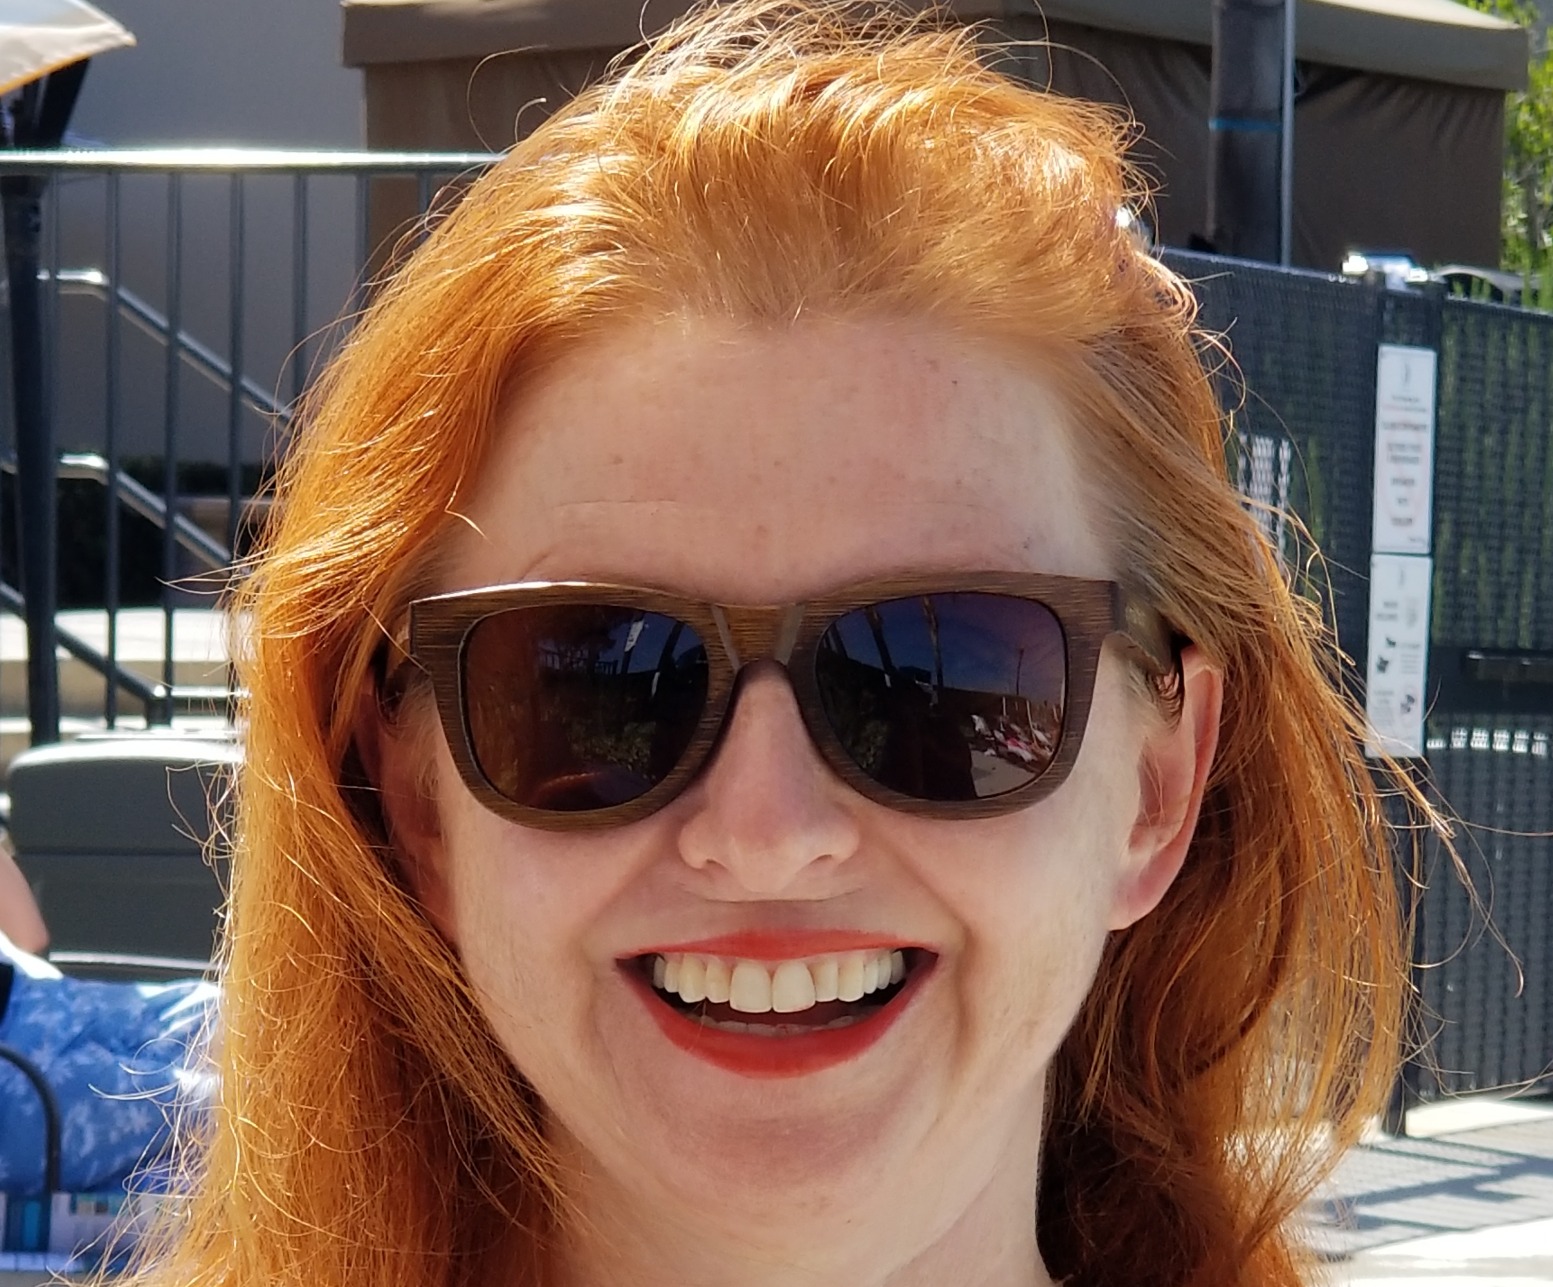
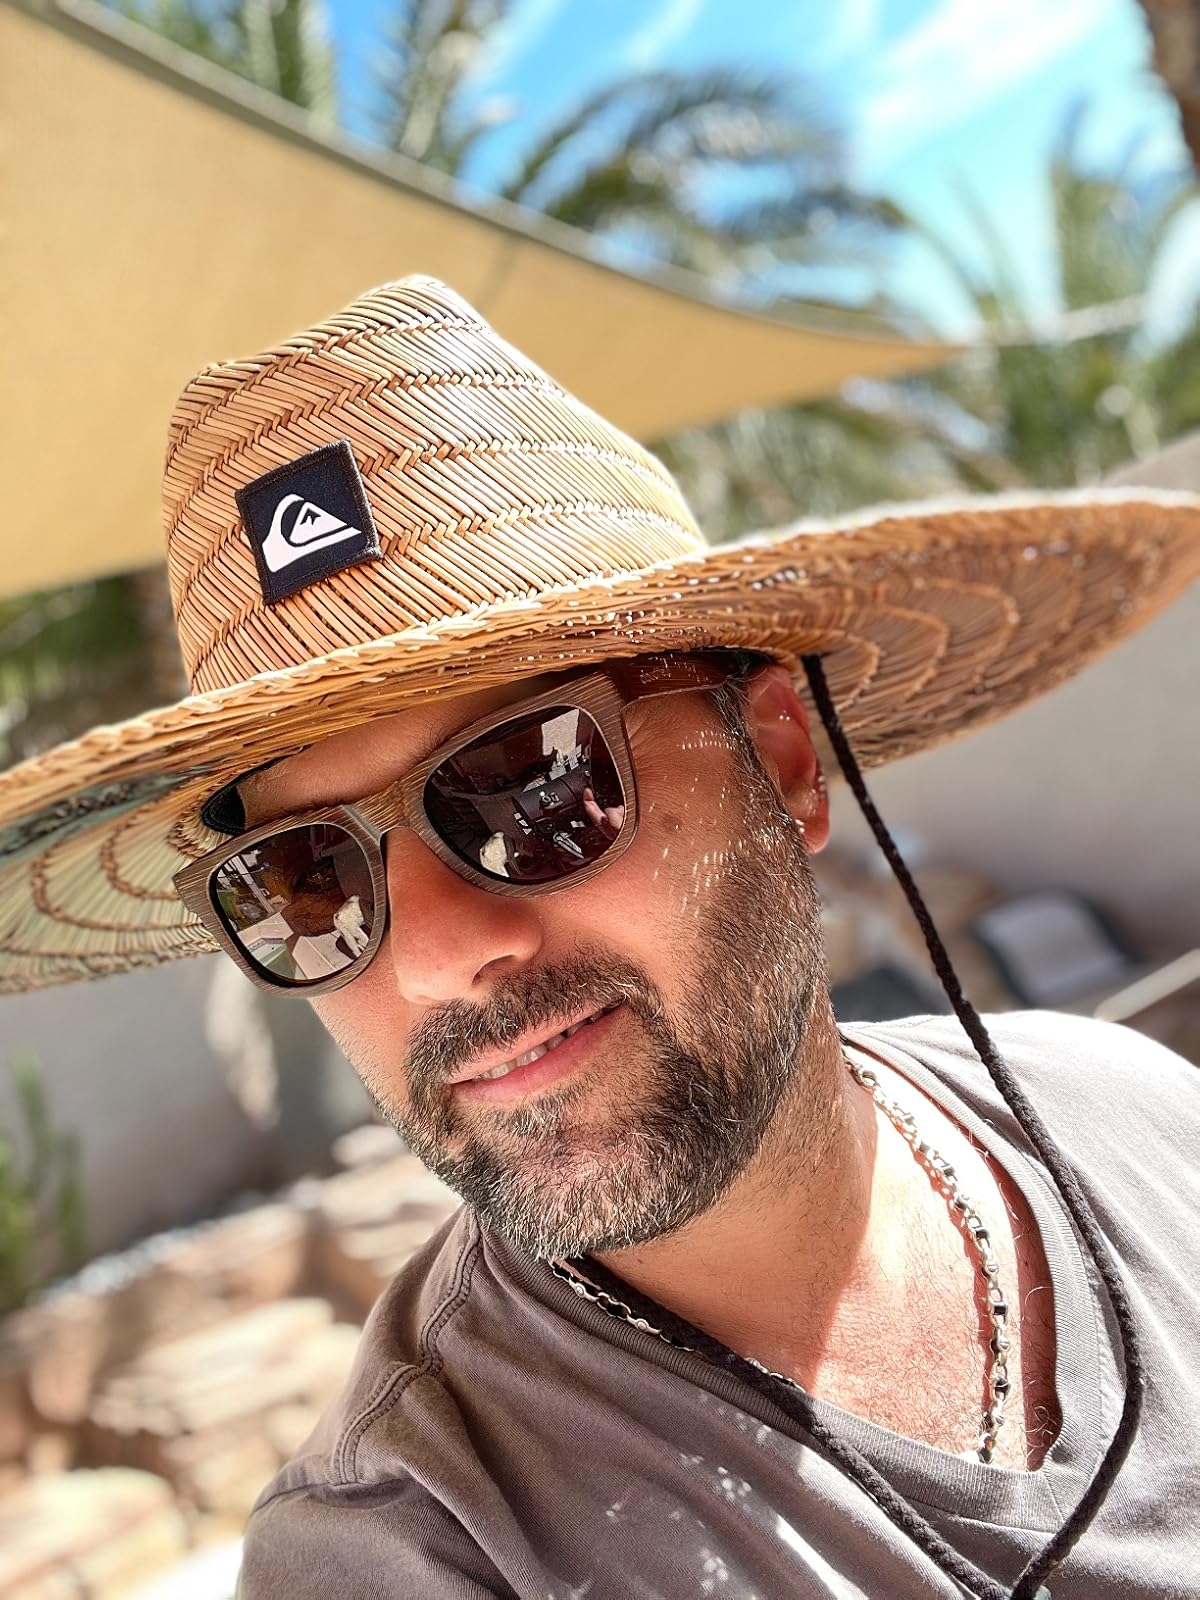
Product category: accessories_sunglasses
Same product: yes